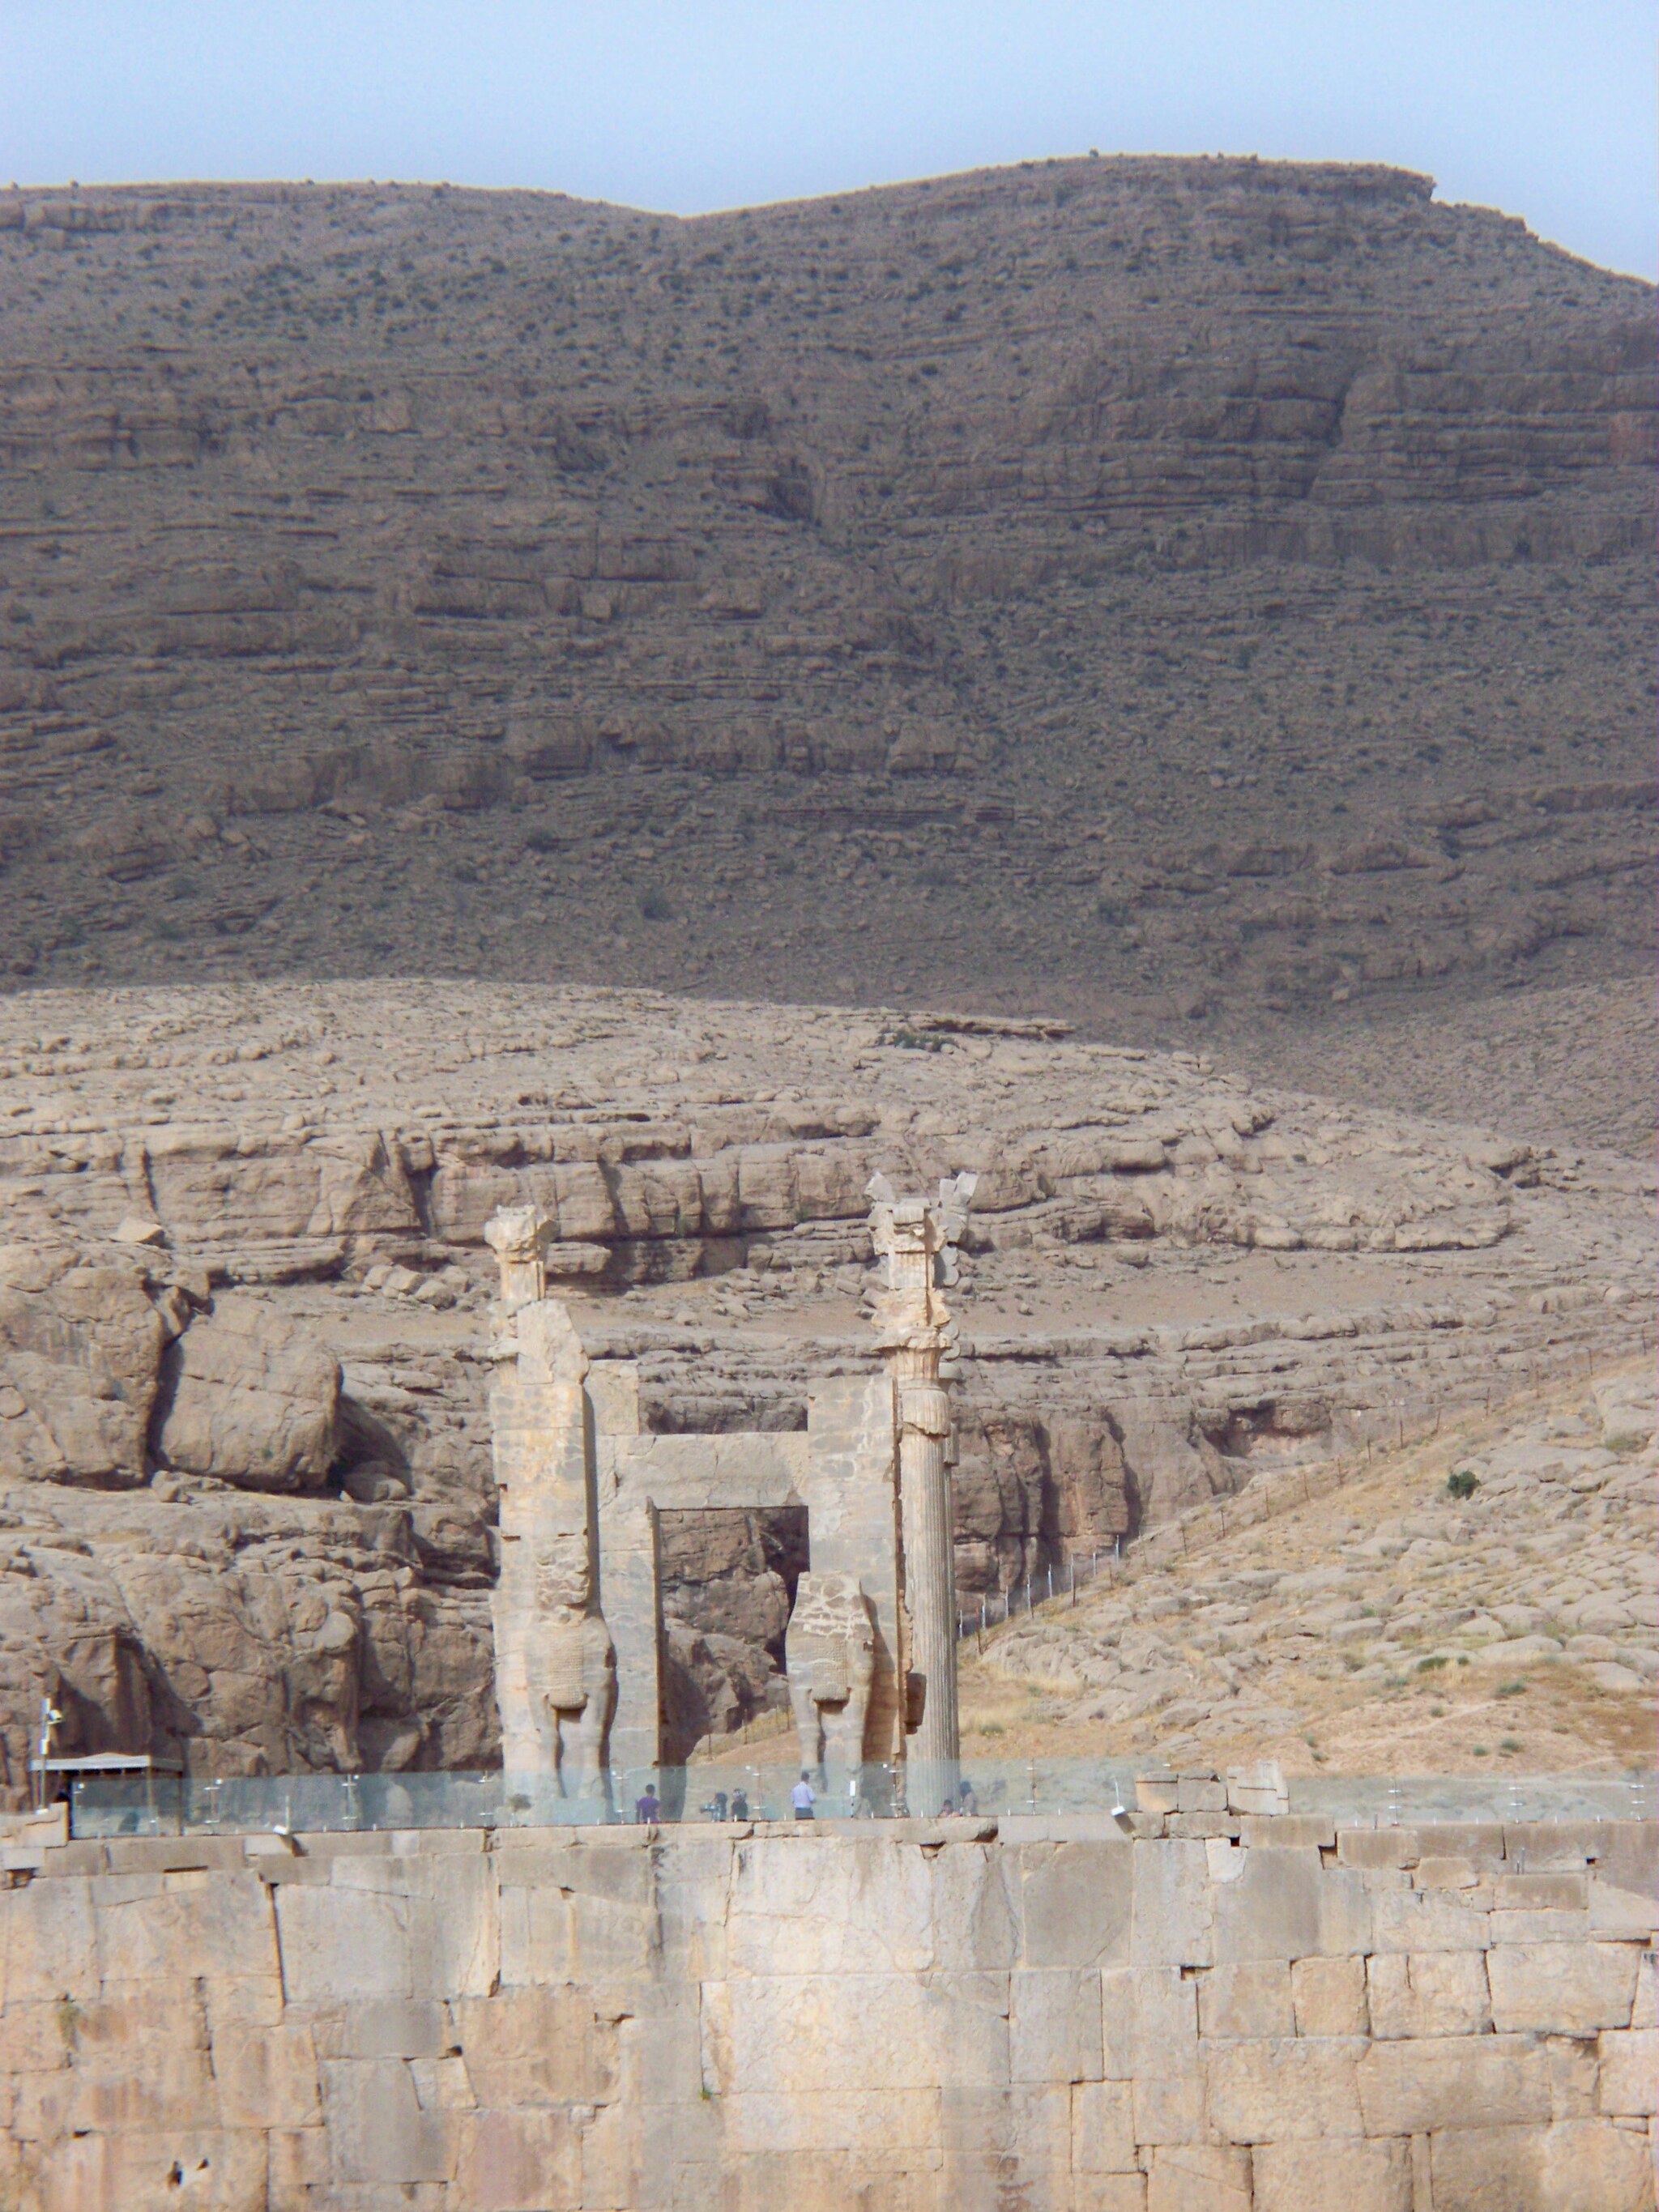
Title: Persepolis, Iran (28807203665)
Description: Are you dreaming of visiting Iran? See Ancient Persepolis? I will be glad to talk about this topic in the messenger www.messenger.com/t/zametki Мечтаешь посетить Иран? Увидеть Древний Персеполис? Буду рад пообщаться на эту тему в мессенжере www.messenger.com/t/zametki
Date: 2008-01-01 12:00
Categories: Flickr images reviewed by FlickreviewR 2, 2008 in Persepolis, Remote views of Gate of All Nations, Photographs by Sasha India